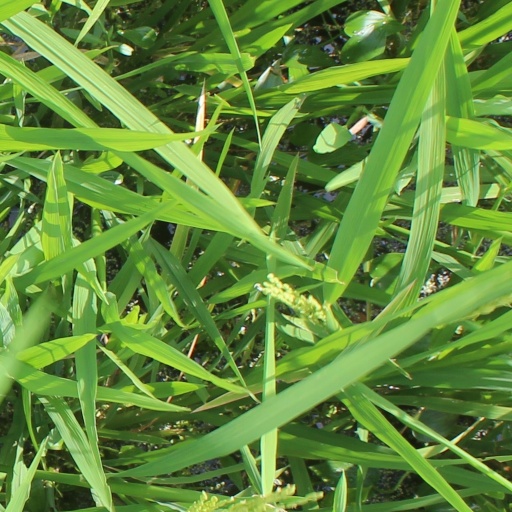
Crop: rice